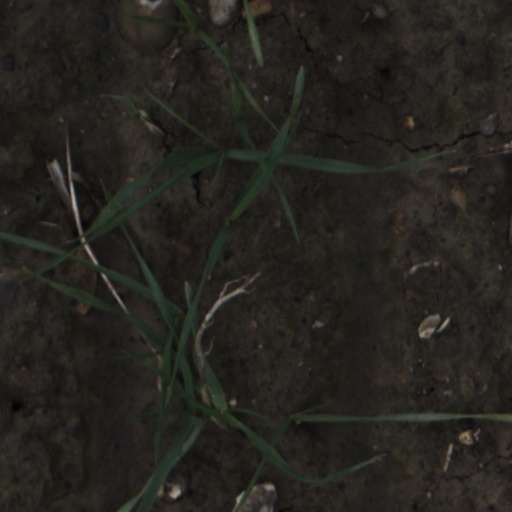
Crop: wheat